2nd Devonshire Artillery Volunteers

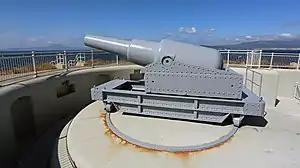
Obsolete 12.5-inch RML gun, as installed at Whitesand Bay.

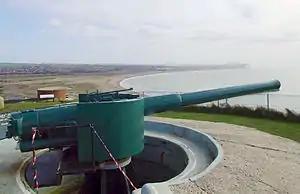
Mk VII 6-inch gun in typical coast defence emplacement, preserved at Newhaven Fort.

The four Devon RGA companies, together with the four regular RGA companies of the Plymouth Garrison, were split between three fire commands in 1918: